Astronautics

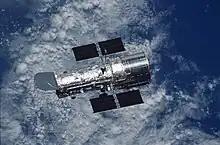
Hubble Space Telescope over Earth (during the STS-109 mission)

Astronautics (or cosmonautics) is the practice of sending spacecraft beyond Earth's atmosphere into outer space. Spaceflight is one of its main applications and space science is its overarching field.